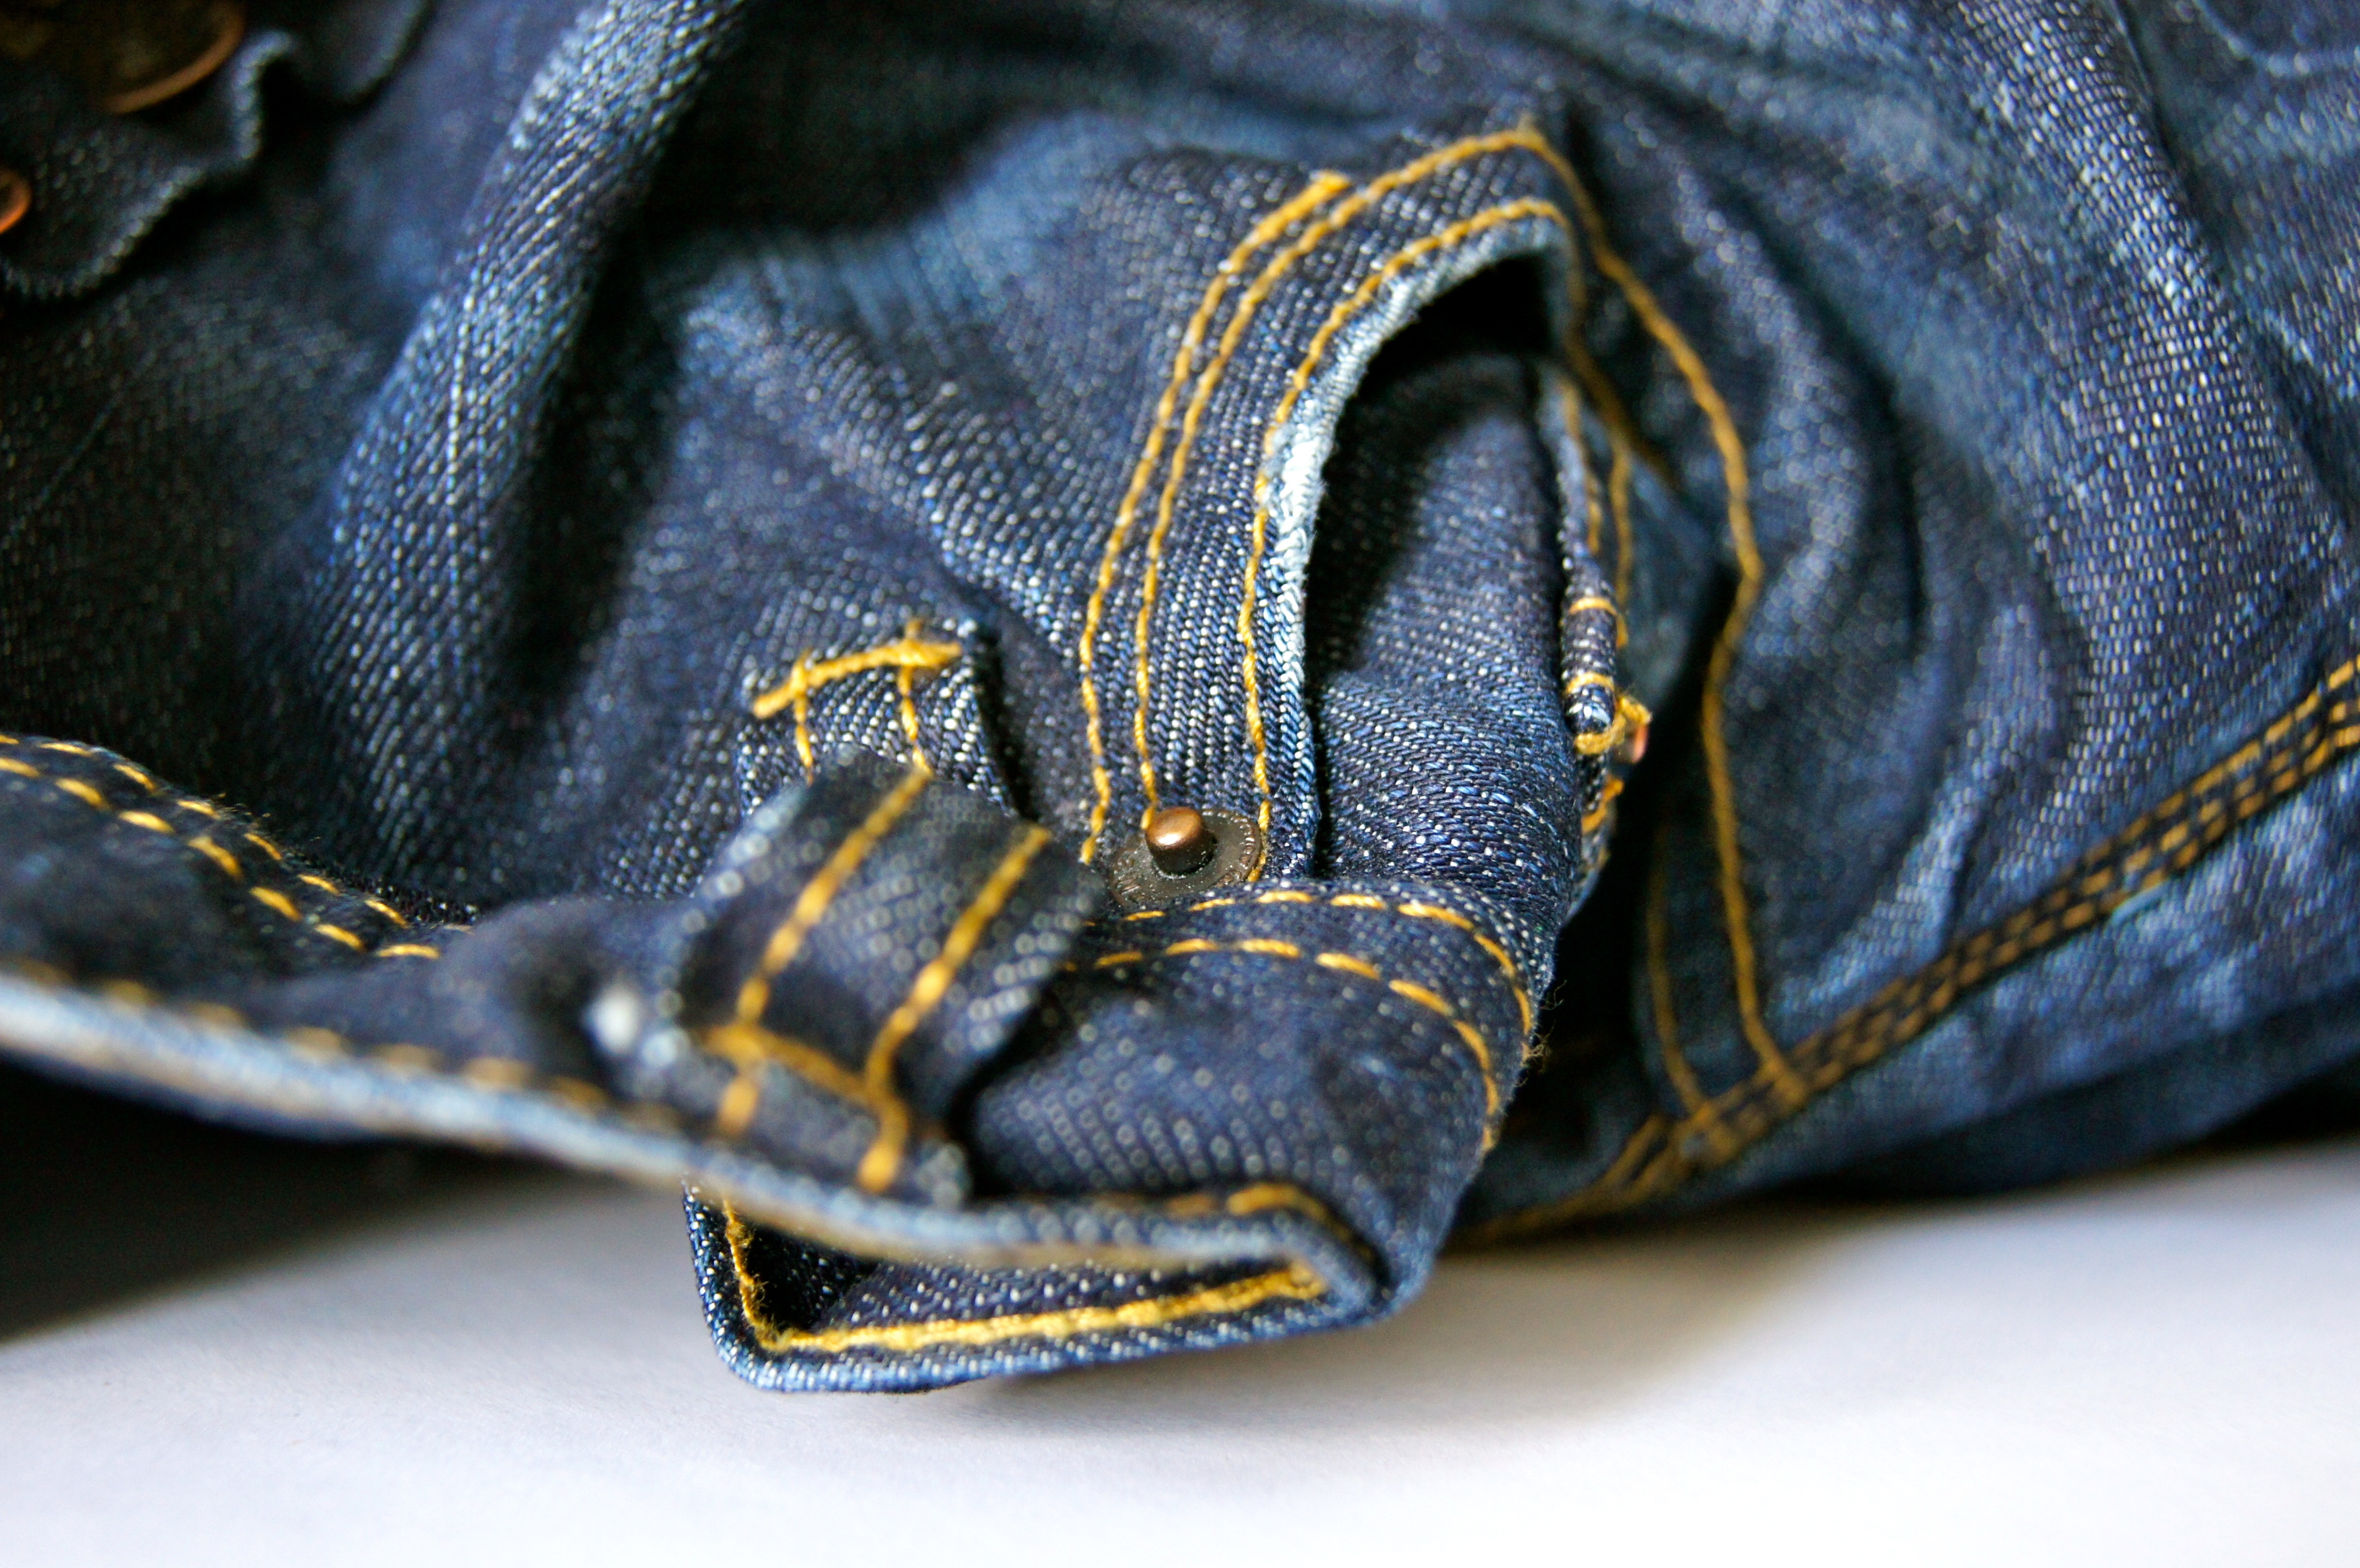
leather, jeans, blue, craft, clothing, yarn, denim, handbag, fabric, thread, sew, pants, textile, buy, zipper, schneider, section, seam, fashion accessory